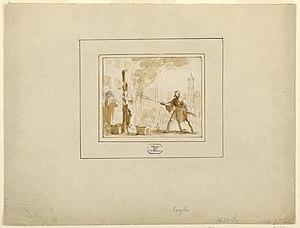
L’Inquisition est une juridiction spécialisée, créée au XIIIᵉ siècle par l'Église catholique et relevant du droit canonique, dont le but était de combattre l'hérésie, en faisant appliquer aux personnes qui ne respectaient pas le dogme des peines variant de simples peines spirituelles à des amendes lorsque l'hérésie n'était pas établie, et de la confiscation de tous les biens à la peine de mort pour les apostats relaps. Combattant les hérésies, l'Inquisition ne pouvait condamner que des catholiques — dont ceux qui avaient eu le choix entre le baptême ou la mort. Bien que la peine de mort puisse être prononcée, elle ne l’a été que très rarement puisqu'Anne Brenon, spécialiste du catharisme, estime à 3 000 le nombre de peines de mort prononcées par l'Inquisition durant ses cinq siècles d'existence à travers l'Europe. Elle se substituait à l'ordalie en introduisant la notion de tribunal, de défenseur et de minutes du procès.